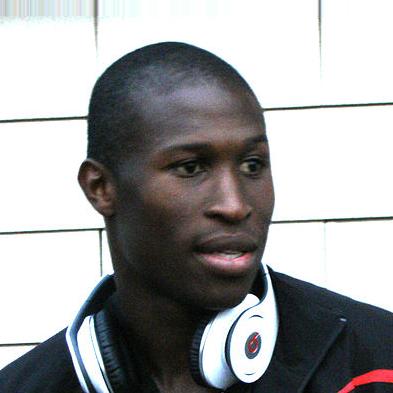
Age: 28